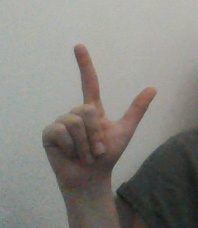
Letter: laam